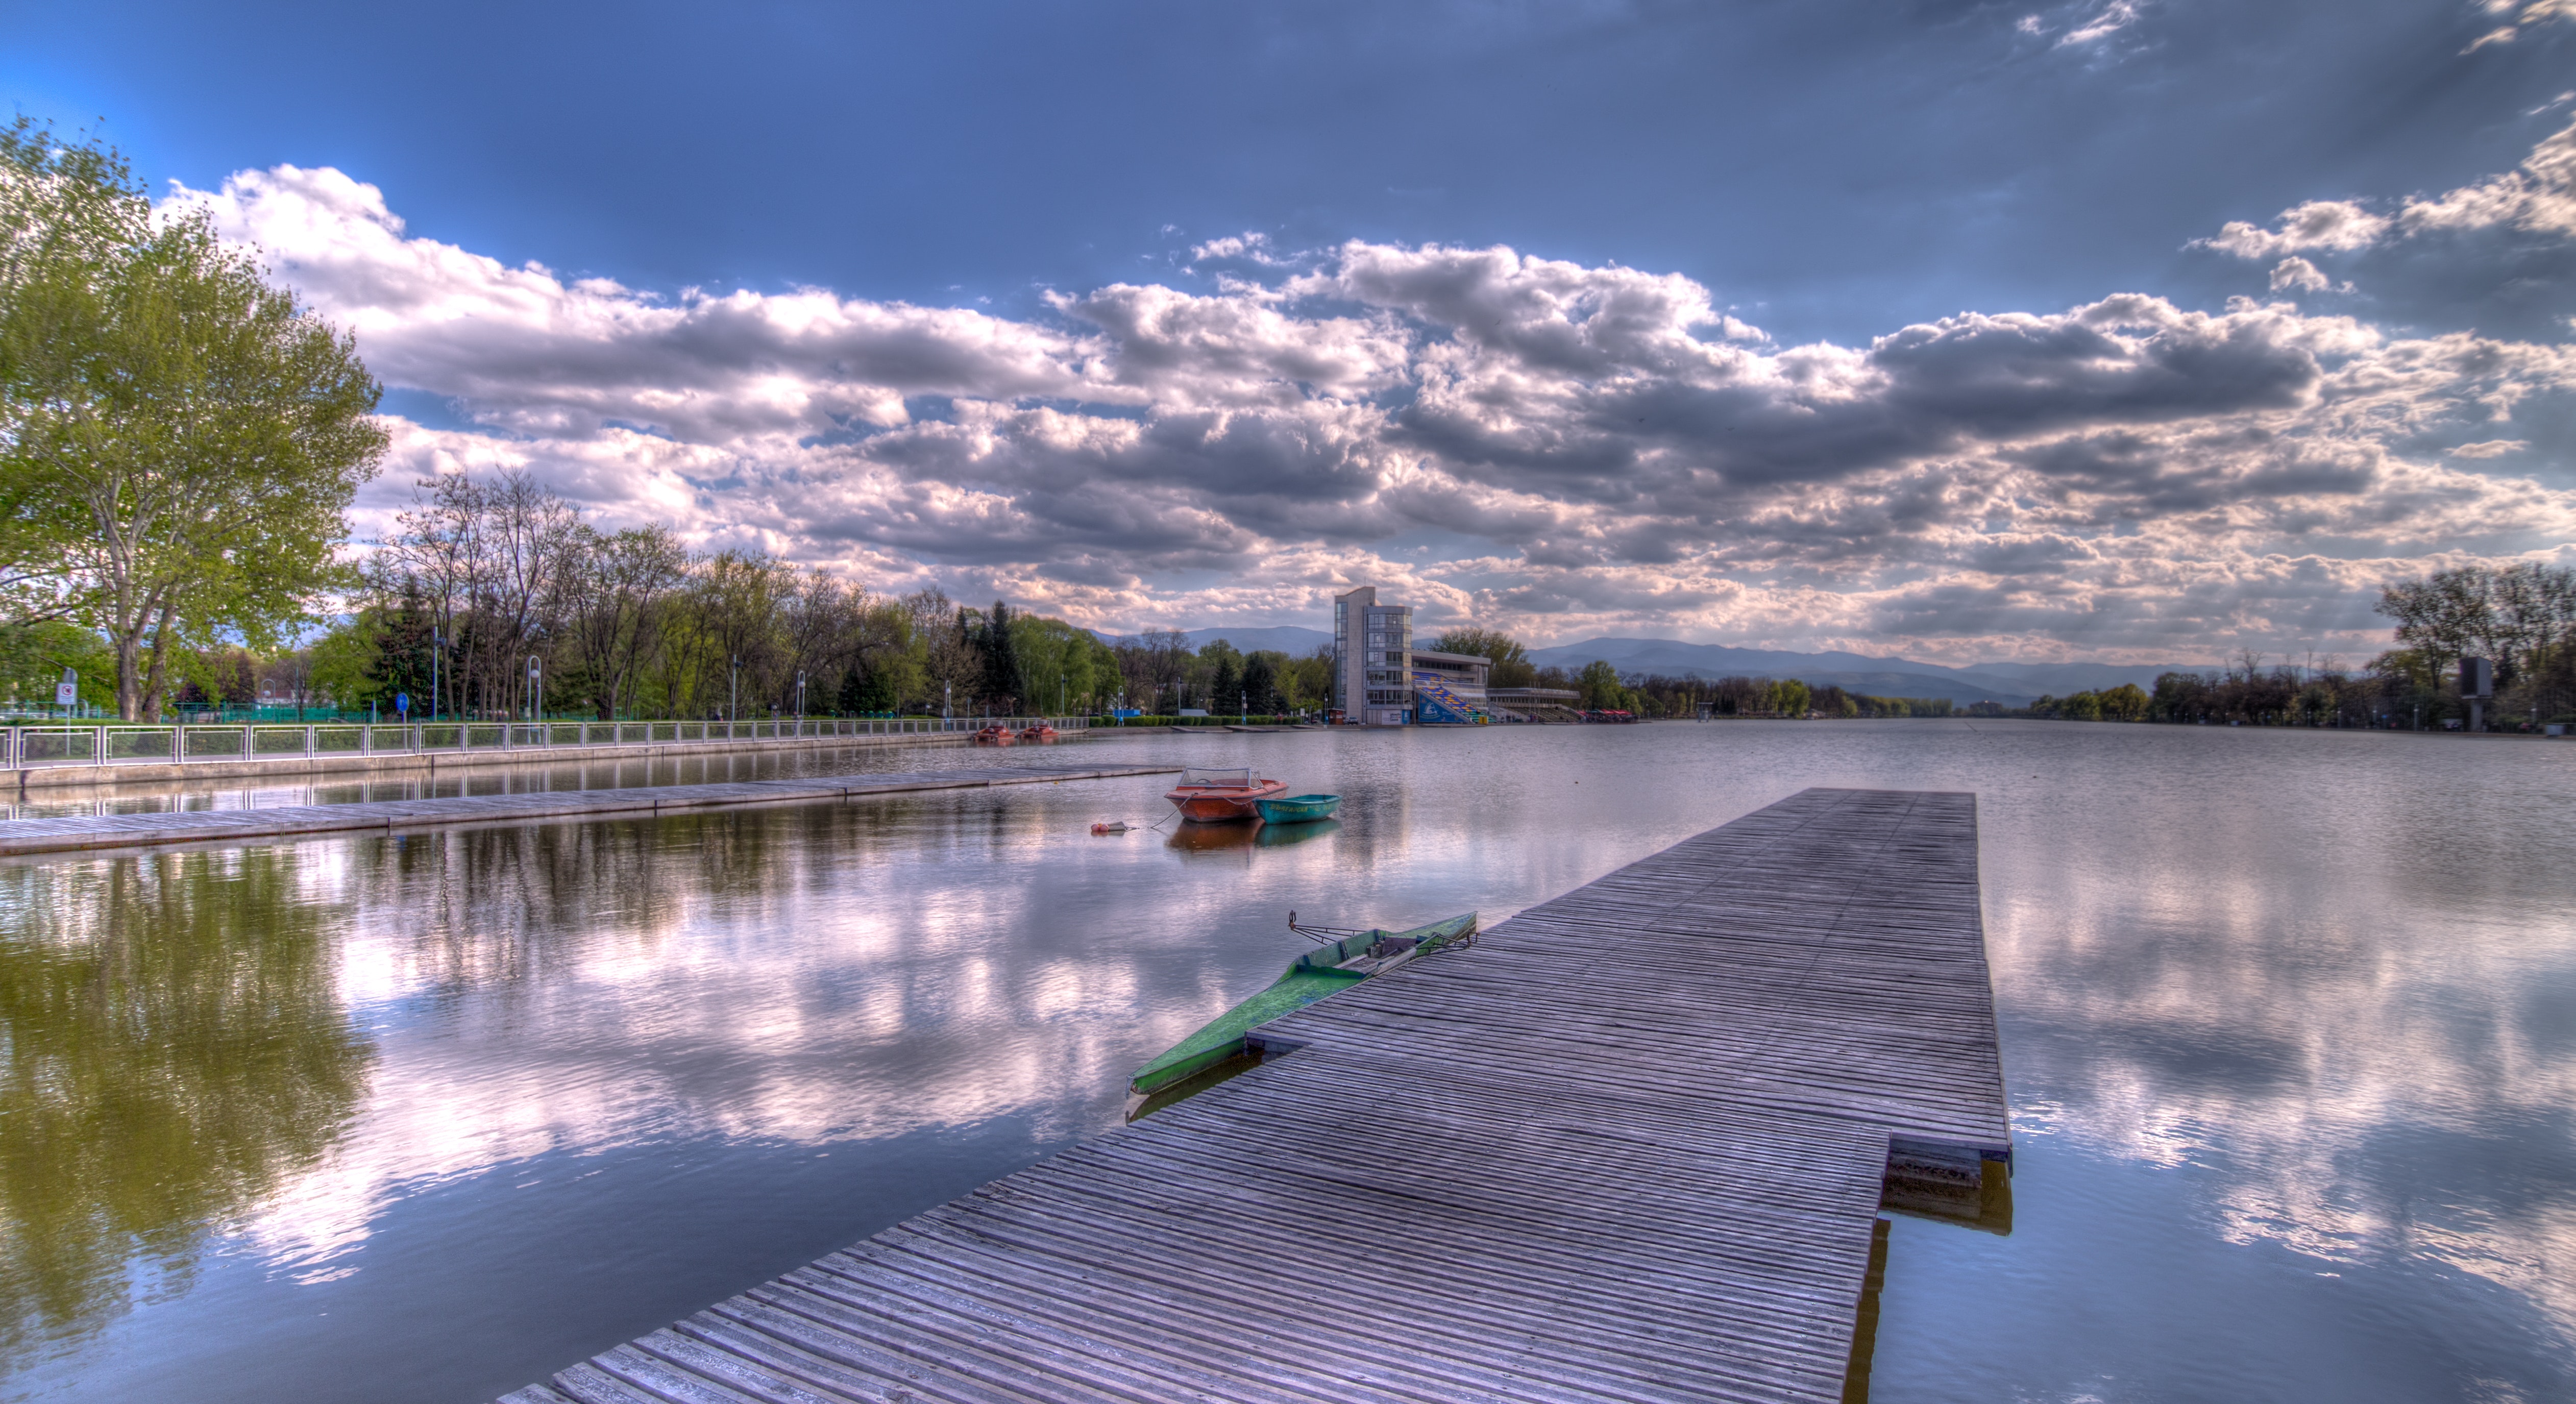
sky, body of water, reflection, water, nature, natural landscape, cloud, lake, water resources, river, daytime, tree, morning, reservoir, bank, sunlight, pond, dock, landscape, architecture, waterway, boardwalk, evening, reflecting pool, lake district, calm, watercourse, horizon, real estate, walkway, sunset, loch, state park, meteorological phenomenon, inlet, house, lacustrine plain, mountain, pier, channel, landscaping